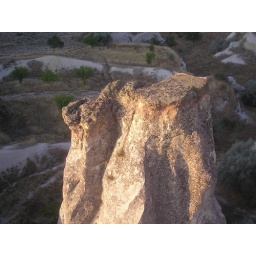
Balloon flying over rock 2